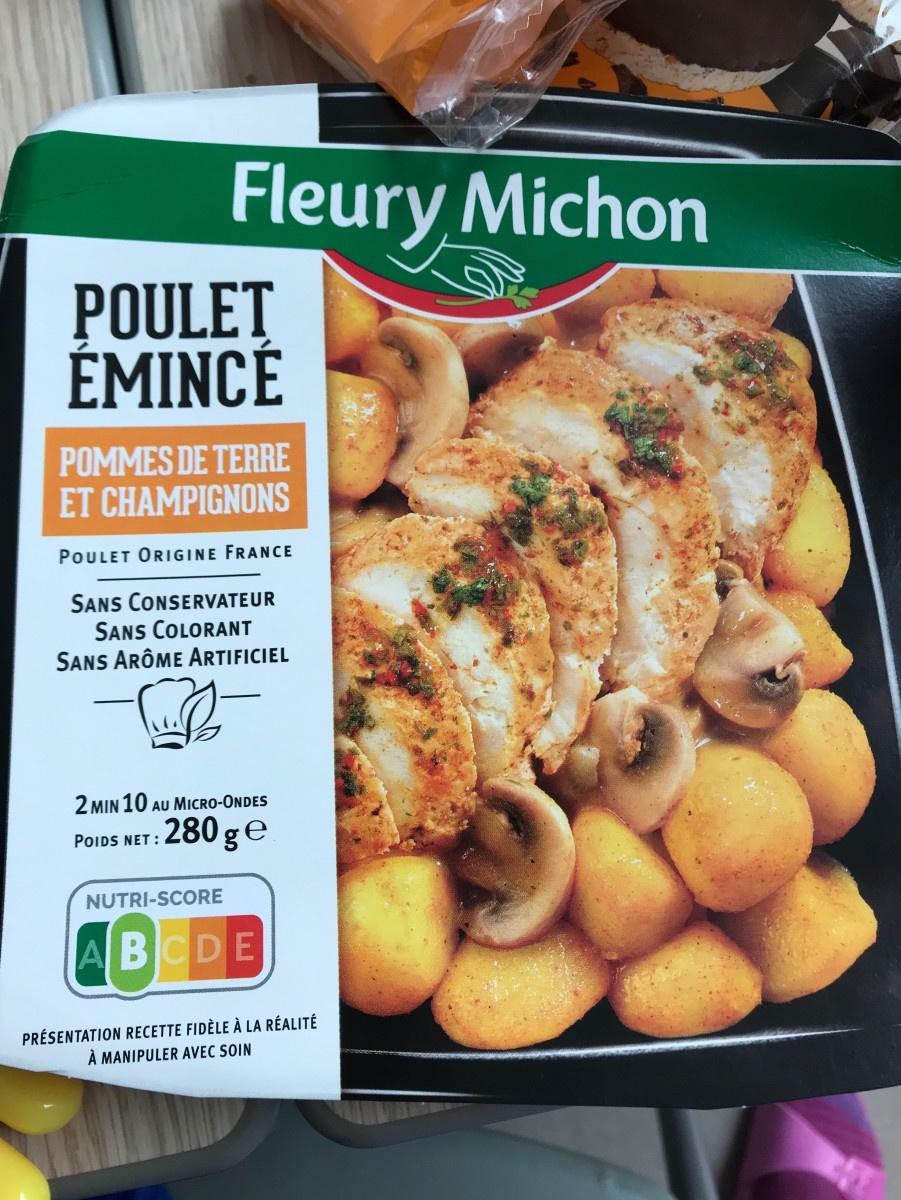
Nutri-Score label: nutriscore-b